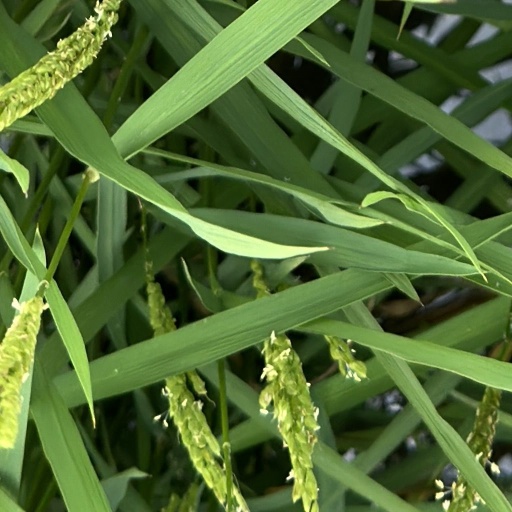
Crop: rice